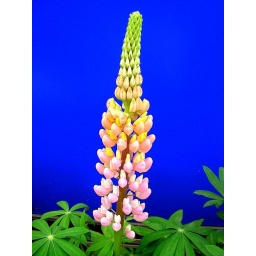
A pink flower against a bright blue wall